Effie Achtsioglou

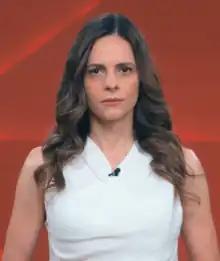
Achtsioglou in 2022

Eftychia "Effie" Achtsioglou (Greek: Ευτυχία Αχτσιόγλου; born 4 January 1985), is a Greek politician who served as Minister for Labour, Social Insurance and Social Solidarity from 2016 to 2019. She is a member of the Hellenic Parliament since July 2019 and a leading figure of the New Left since December 2023. She was a member of SYRIZA and an MP for the party until she left in November 2023.